Women on the Republican side of the Spanish Civil War

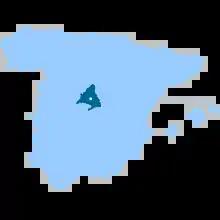
Location of Madrid, Spain's capital city

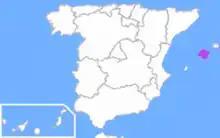
Location of Mallorca, where POUM had a column that included women fighters

When Constantina was taken by Nationalist forces on 7 August, those forces sought revenge for anarchist shooting of Nationalist prisoners. Women who had found themselves widowed recently or who had husbands serving with the Legionaries were raped in a mass orgy event fueled by alcohol provided by local wineries. On 10 August, show trials were held and many women were given death sentences for things like displaying Republican flags, expressing admiration for President Roosevelt or criticizing their employers. Among the women executed were two pregnant girls.